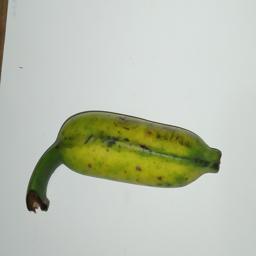
Ripeness: Green